The Law of Men (1962 film)

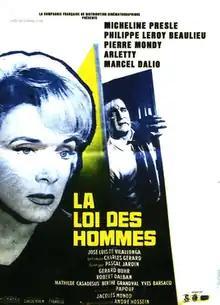

The Law of Men (French: La loi des hommes) is a 1962 French crime film directed by Charles Gérard and starring Micheline Presle, Philippe Leroy and Pierre Mondy. After a planned robbery on an armoured car the investigating police officer encounters a female journalist who specialises in criminology, and who he suspects may have had a role in the heist.